Earl Cain

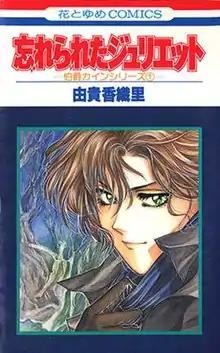
Cover of the first volume as published by Hakusensha (1992), depicting the protagonist

, also known as "Count Cain", is a gothic "shōjo" manga series written and illustrated by Kaori Yuki. "Earl Cain" consists of five parts or "Series": , , , , and the sequel series .